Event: Nepal Earthquake
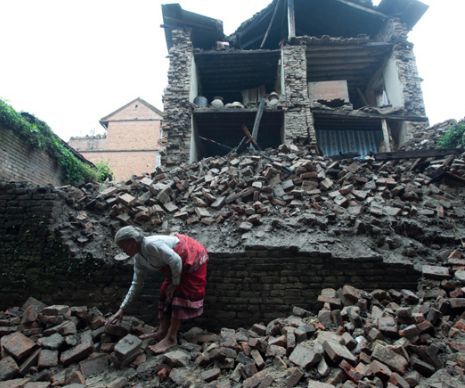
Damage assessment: damage